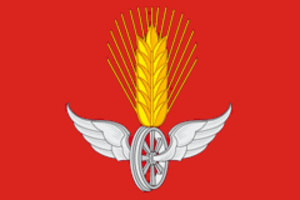
Oujour est une ville du kraï de Krasnoïarsk, en Russie, et le centre administratif du raïon d'Oujour. Sa population s'élevait à 15 540 habitants en 2013.